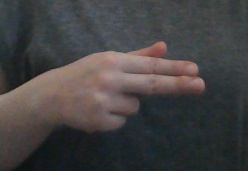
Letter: ghain